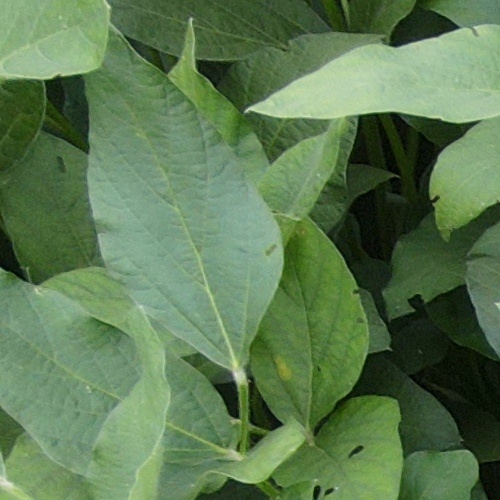
Label: Caterpillar